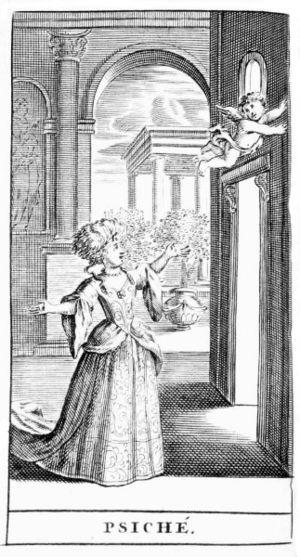
Psyché est une tragédie-ballet, d'une durée de cinq heures, écrite par Molière aidé de Pierre Corneille et Quinault, avec des entrées de ballet et des intermèdes musicaux composés par Lully, pour être donnée, à la demande du roi Louis XIV, dans la grande salle des machines des Tuileries durant le carnaval de l'année 1671.